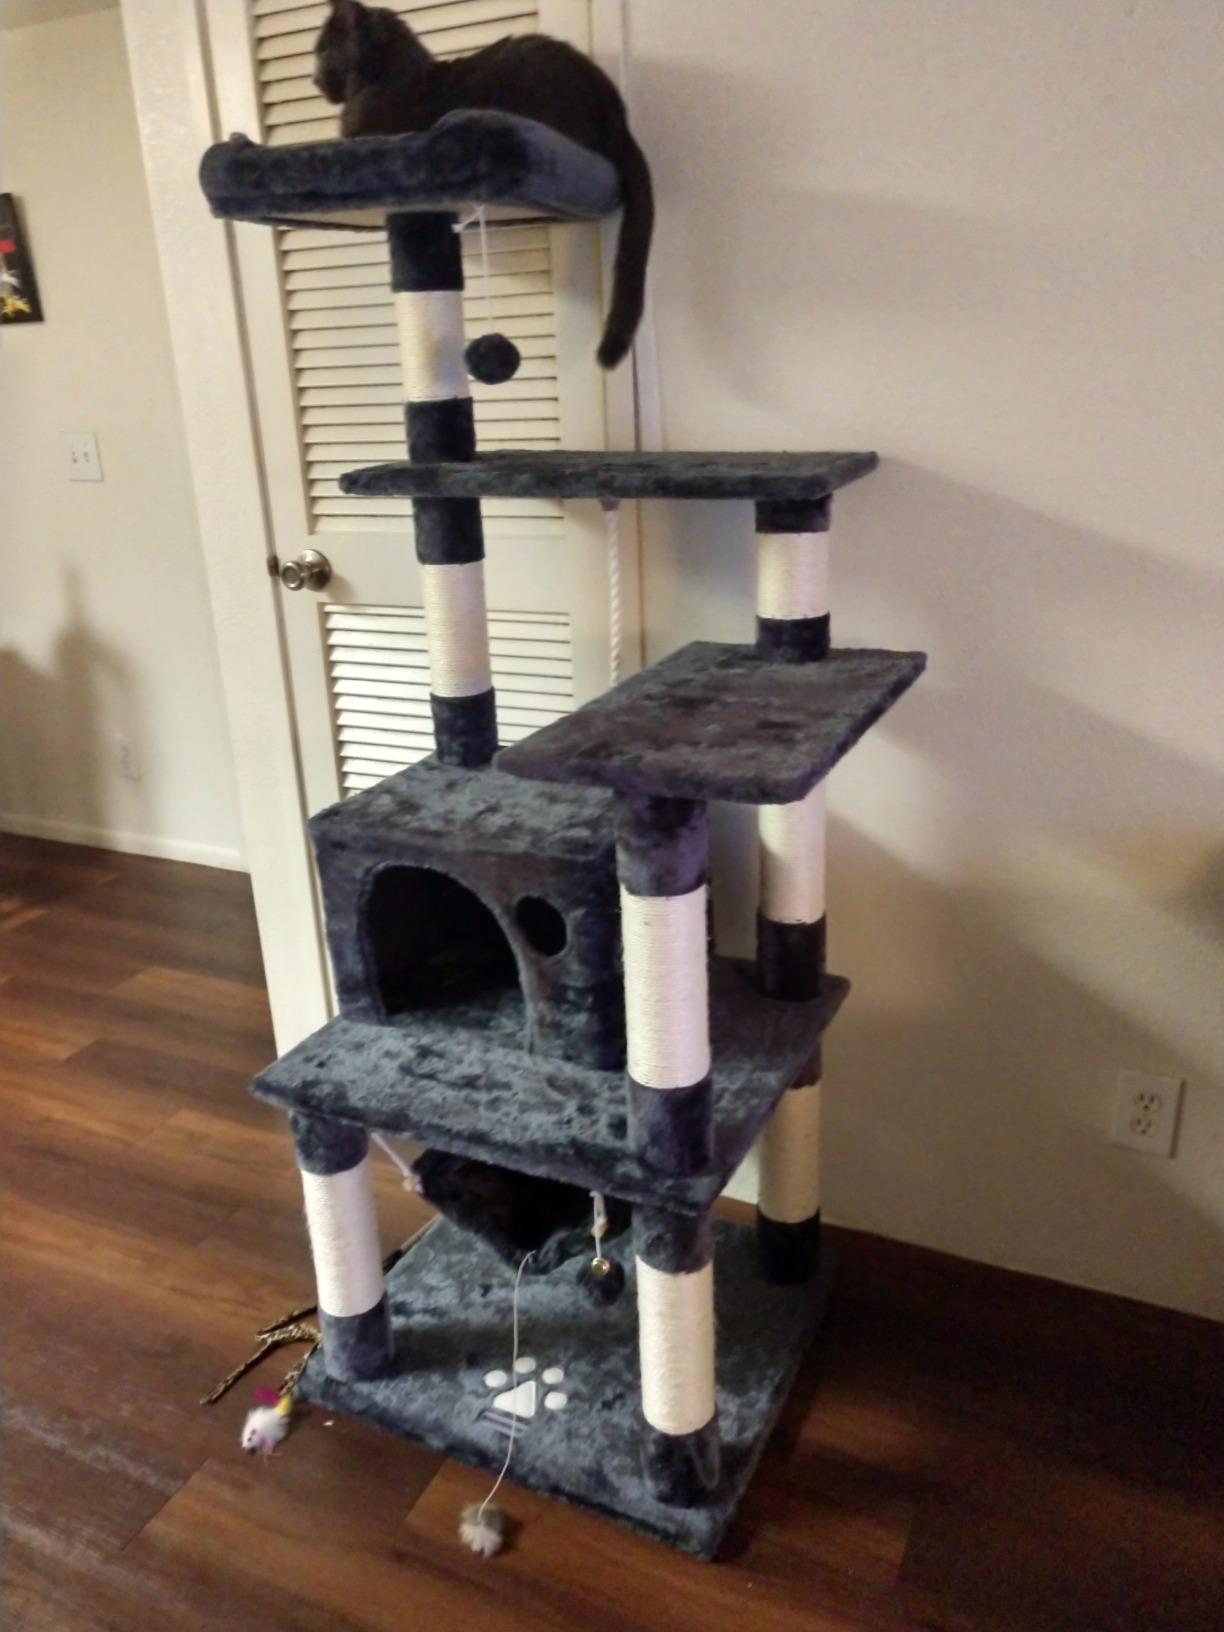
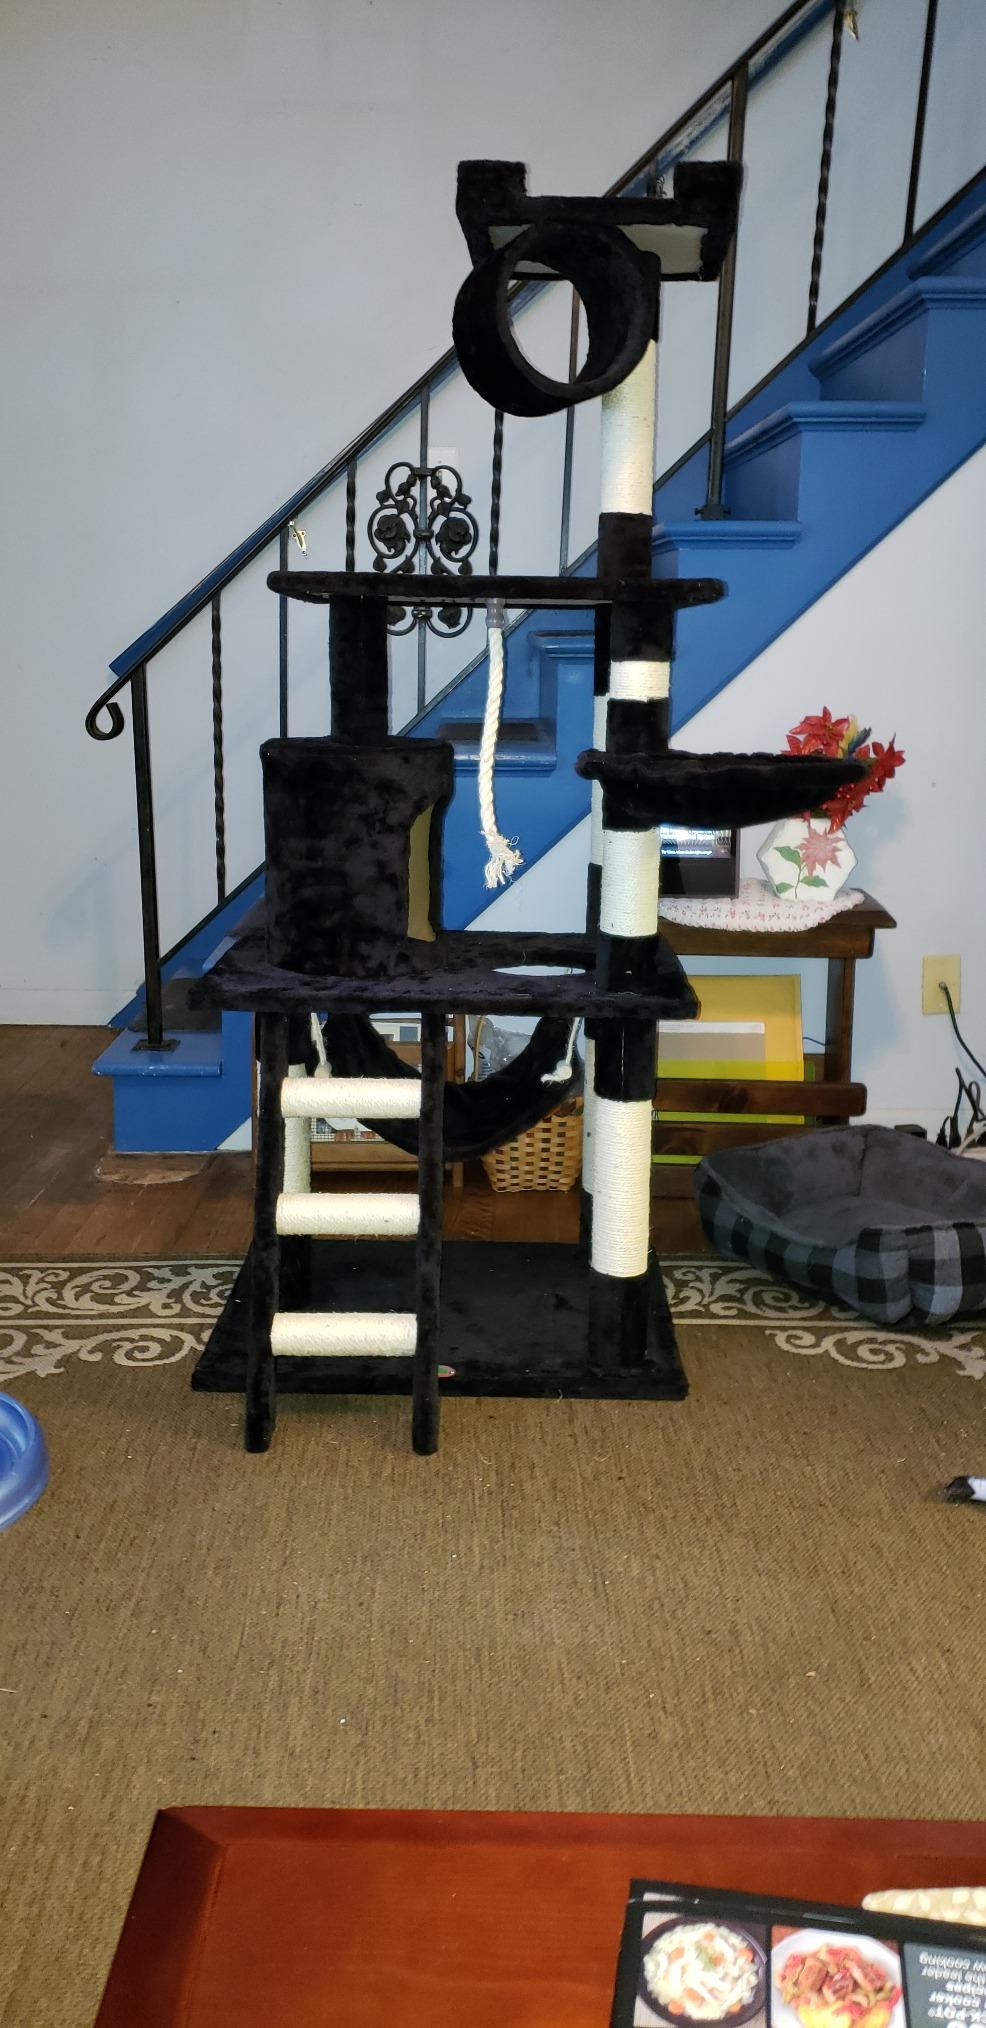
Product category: items_cat tree
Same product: no